Swahili language

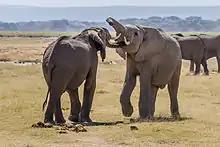
"Loxodonta africana" elephants frolic in Amboseli National Park, Kenya, 2012.

The widespread use of Swahili as a national language in Tanzania came after Tanganyika gained independence in 1961 and the government decided that it would be used as a language to unify the new nation. This saw the use of Swahili in all levels of government, trade, art as well as schools in which primary school children are taught in Swahili, before switching to English (medium of instruction) in secondary schools (although Swahili is still taught as an independent subject). After Tanganyika and Zanzibar unification in 1964, "Taasisi ya Uchunguzi wa Kiswahili" (TUKI, Institute of Swahili Research) was created from the Interterritorial Language Committee. In 1970 TUKI was merged with the University of Dar es Salaam, while "Baraza la" "Kiswahili la Taifa" (BAKITA) was formed. BAKITA is an organisation dedicated to the development and advocacy of Swahili as a means of national integration in Tanzania. Key activities mandated for the organisation include creating a healthy atmosphere for the development of Swahili, encouraging use of the language in government and business functions, coordinating activities of other organisations involved with Swahili, standardising the language. BAKITA vision are: "1.To efficiently manage and coordinate the development and use of Kiswahili in Tanzania 2.To participate fully and effectively in promoting Swahili in East Africa, Africa and the entire world over". Although other bodies and agencies can propose new vocabularies, BAKITA is the only organisation that can approve its usage in the Swahili language. Tanzanians are highly credited for shaping the language to appear the way it is now.